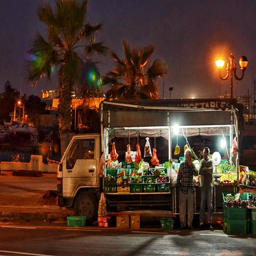
a fruit and vegetable stand working well into the night .